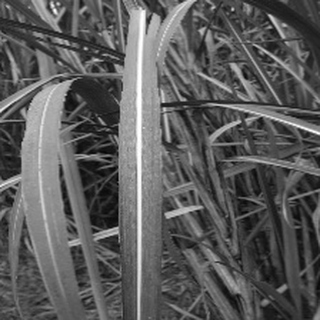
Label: sugarcane_bacterial_blight